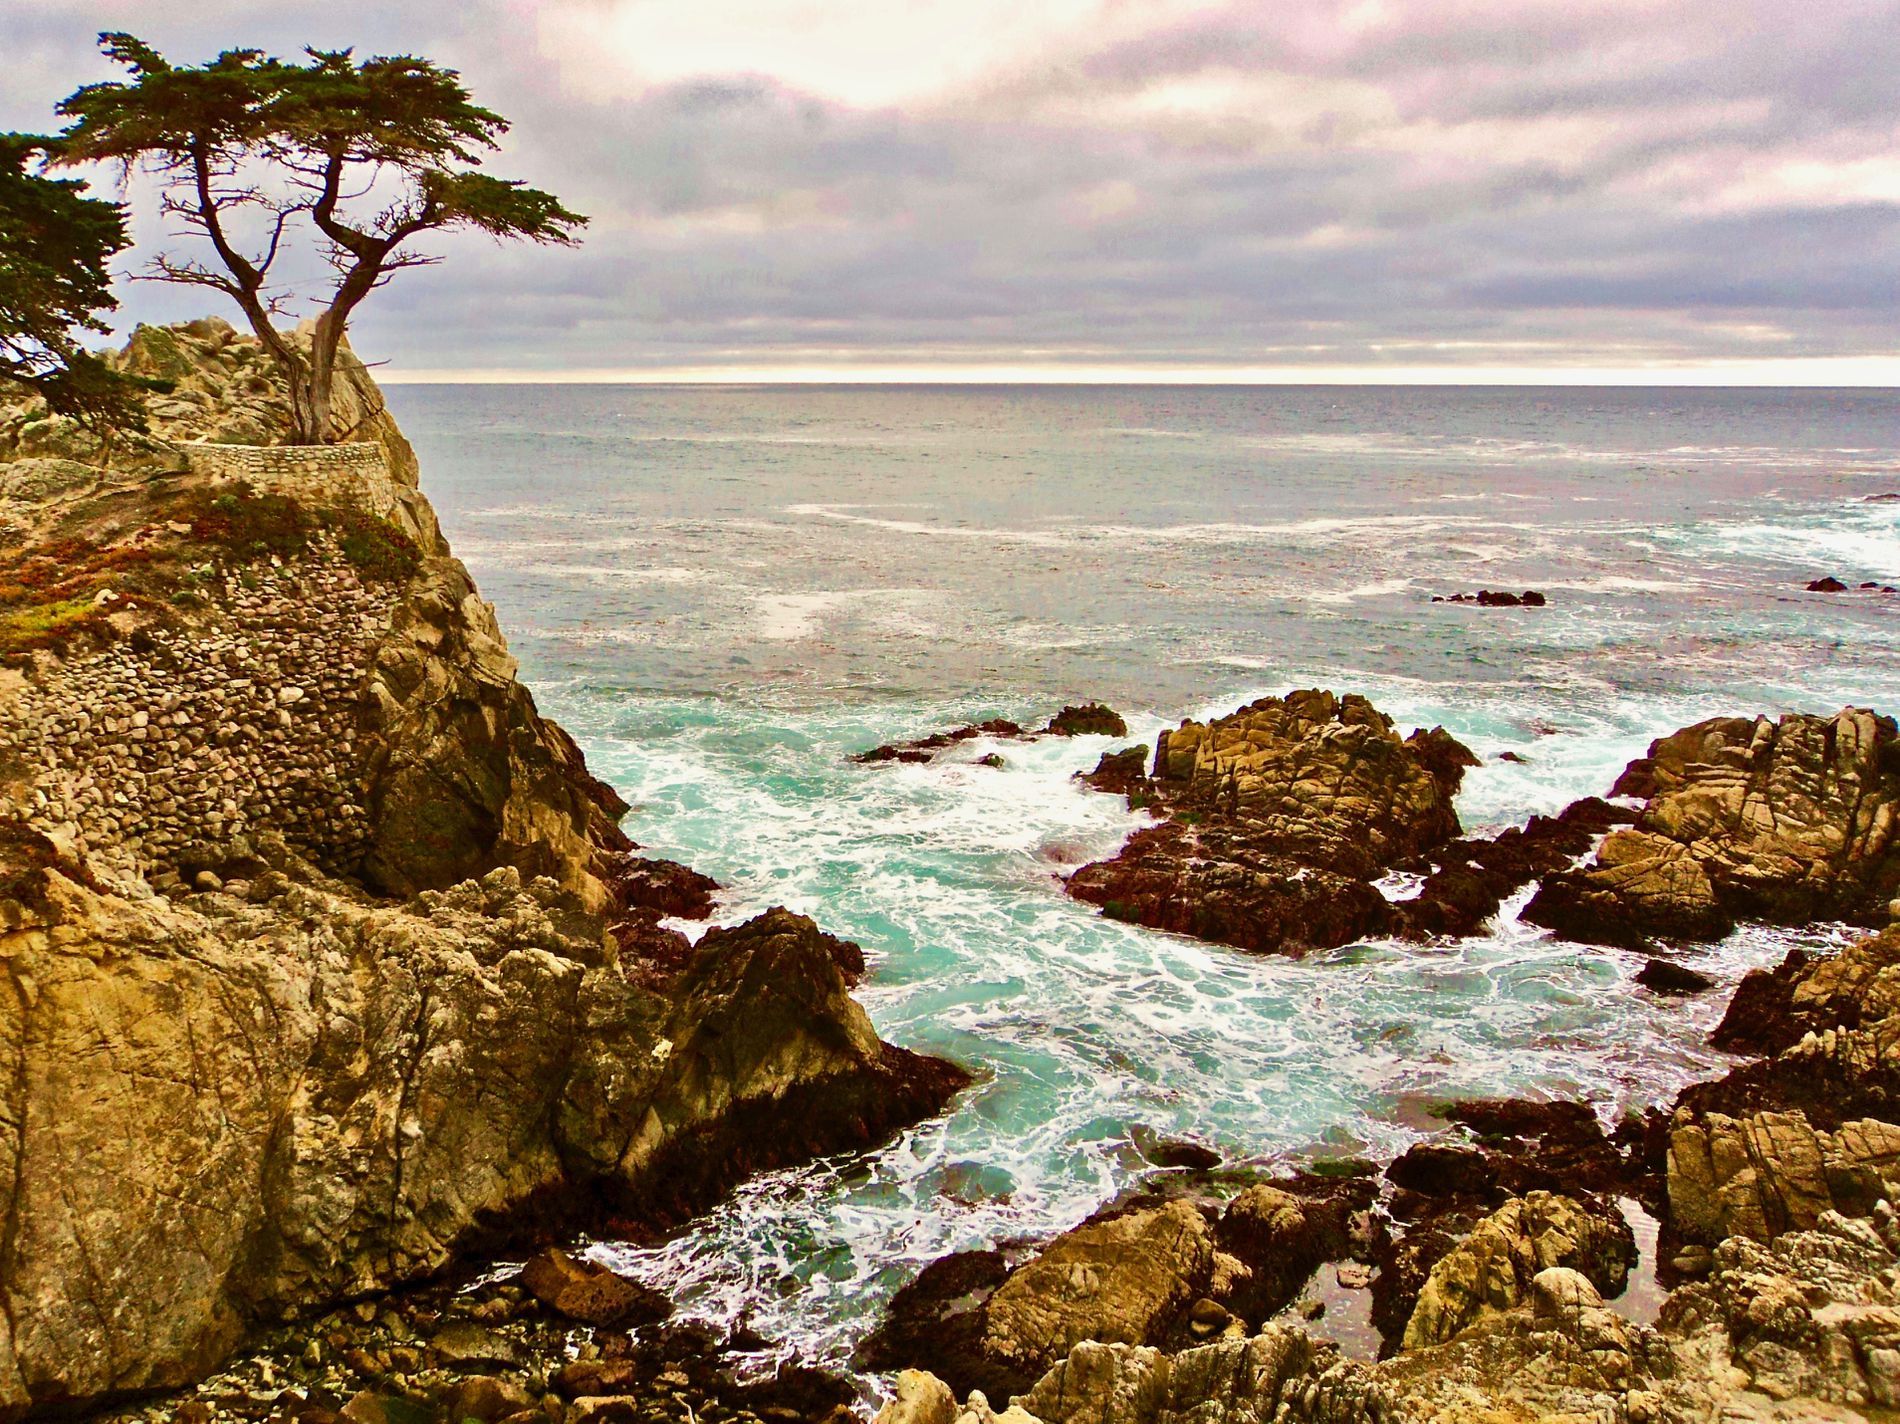
Coast Shore with one Tree
The image is a coastal scene where a tree sits atop a rocky cliff,  under a cloudy sky. The water is a mix of turquoise and white where waves crash against the rocks.
The eye level landscape shot captures a lone tree on a rocky cliff  under an overcast sky. The color palette is turquoise and brown. The style is landscape photography.
Labels: Rock, Landscape, Nature, Outdoors, Sea, Water, Cliff, Promontory, Beach, Coast, Shoreline, Scenery, Land, Plant, Tree, Sky, Sea Waves, Summer, Vegetation, Wilderness, Cave, Cove, Horizon, Soil, Rainforest, sky
Camera: SONY DSC-W310
Aperture: F4.3
Exposure: 1/200 sec
ISO: 100
Focal length: 5.2 mm